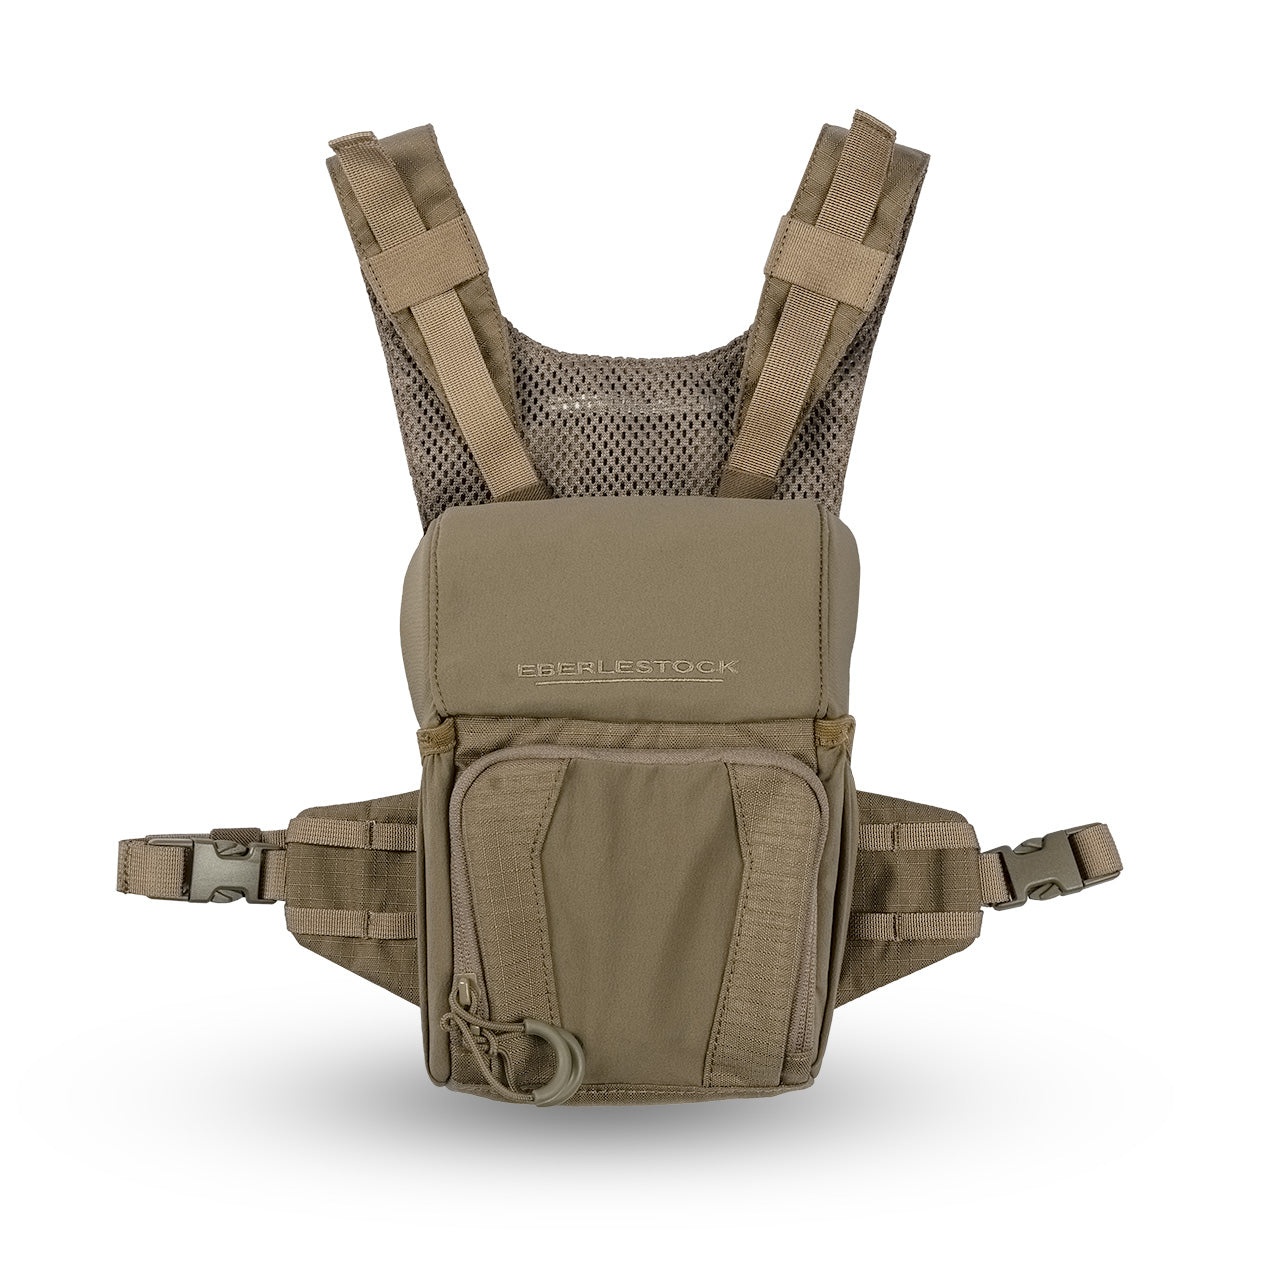
Recon Modular Bino Pack
Designed with modularity at the forefront, the Recon Modular Bino Harness is based on a chest rig platform that can be scaled up or down depending on your needs with a suite of add-on accessories. It features a magnetic forward pull access to the bino pouch, an easy access large front zipper pocket, and stretch side pockets. Two bino tethers inside, keep your binoculars secure inside. Low profile MOLLE compatible wings and rear panel allow you to securely add Recon pouches and accessories.
Brand: Eberlestock
Category: Cameras & Optics > Camera & Optic Accessories > Optic Accessories > Optics Bags & Cases > Binocular Cases